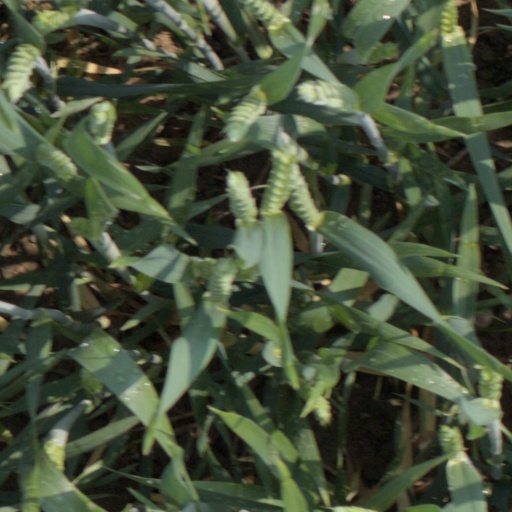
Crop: wheat